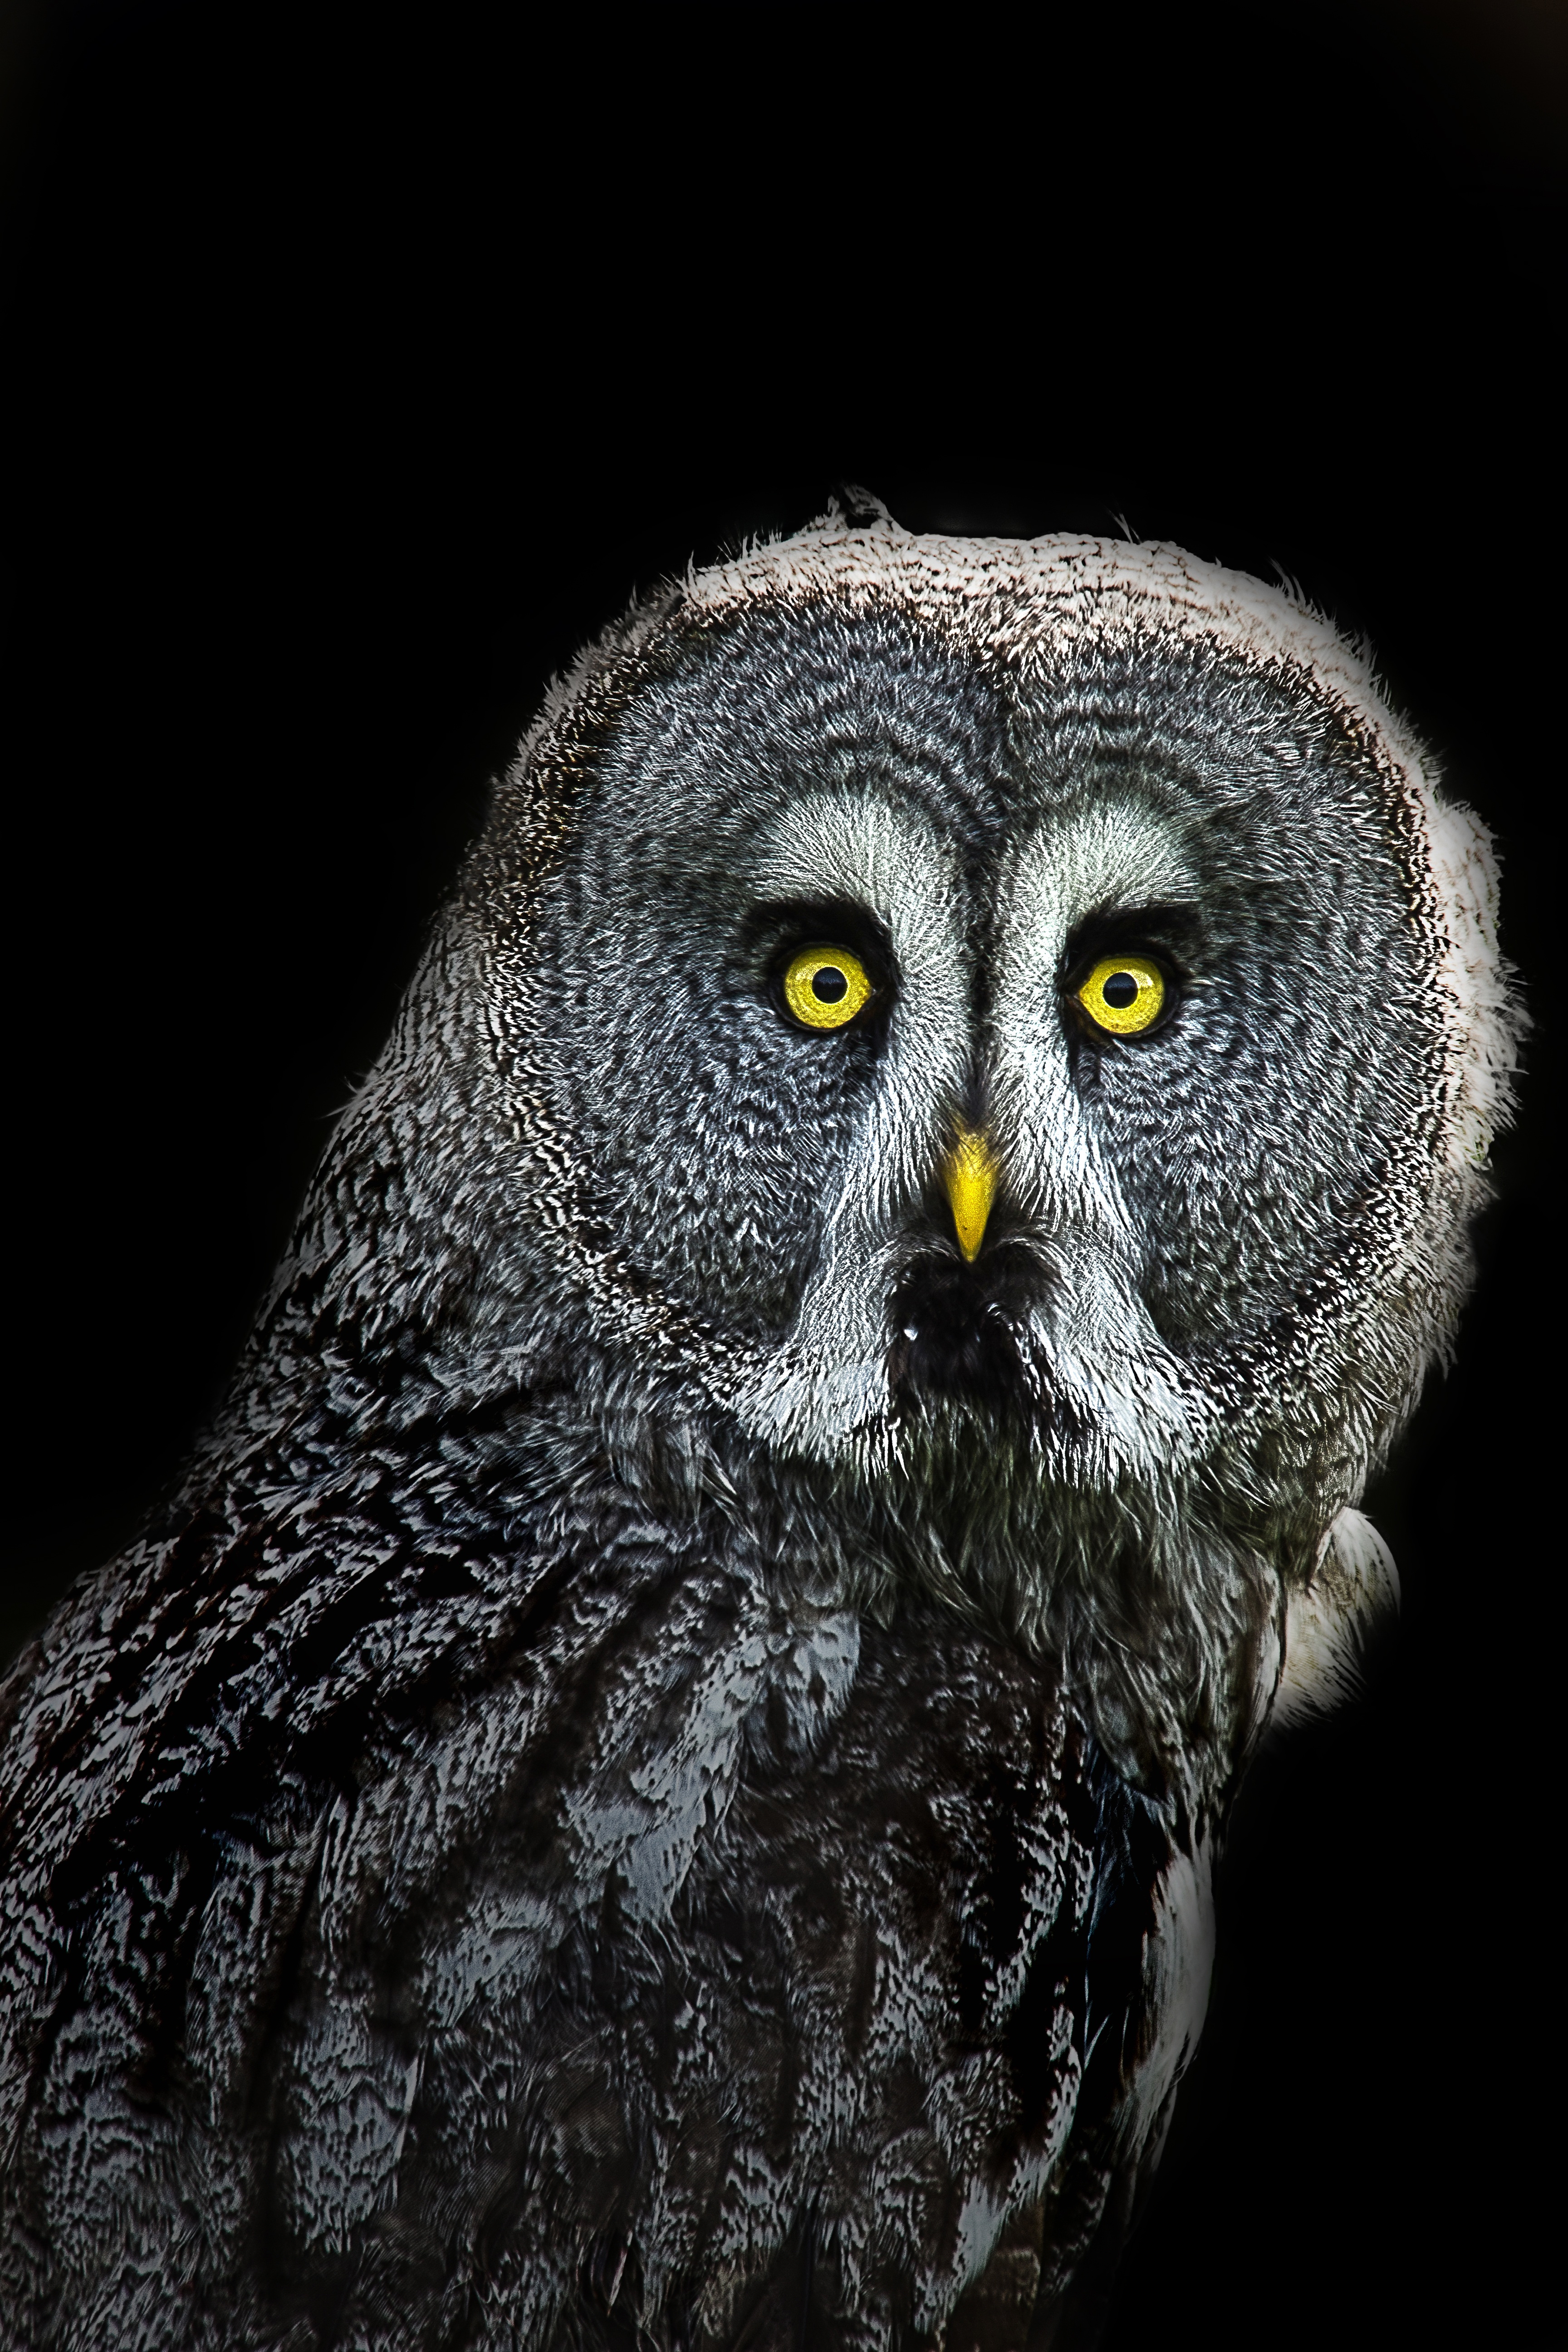
creative, bird, wing, black and white, animal, beak, monochrome, owl, fauna, bird of prey, close up, illustration, vertebrate, great grey owl, night owl